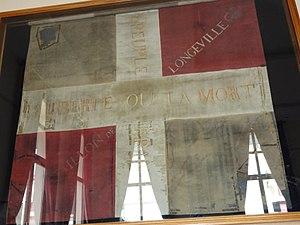
Longeville-en-Barrois (Meuse) broderie La liberté ou la mort (01) exposée dans la mairie
Longeville-en-Barrois est une commune française située dans le département de la Meuse, en région Grand Est.